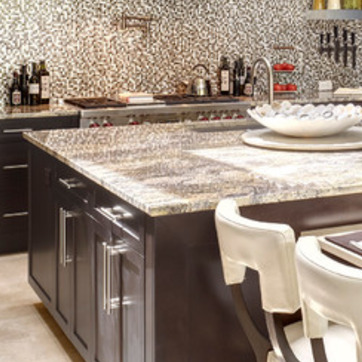
Material: polishedstone